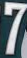
Number: 7